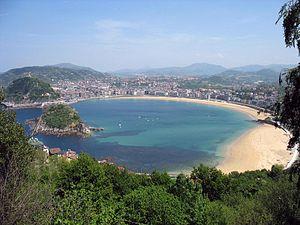
Le Chemin du Nord, ou Camino del Norte en espagnol, est un itinéraire secondaire du pèlerinage de Saint-Jacques-de-Compostelle. Il est la continuité en territoire espagnol de la voie de Soulac, voie côtière française.
La communauté autonome du Pays basque, parfois appelée communauté autonome basque ou Pays basque est l'une des 17 communautés autonomes de l'Espagne, une des trois autonomies historiques reconnues par le gouvernement espagnol en 1979 avec la Catalogne et la Galice, et composée de trois provinces historiques basques : l'Alava, la Biscaye et le Guipuscoa. En Espagne sa dénomination est Euskadi ou País Vasco.